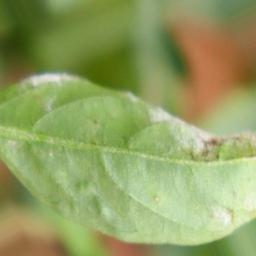
Label: powdery mildew